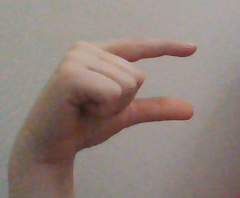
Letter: dal